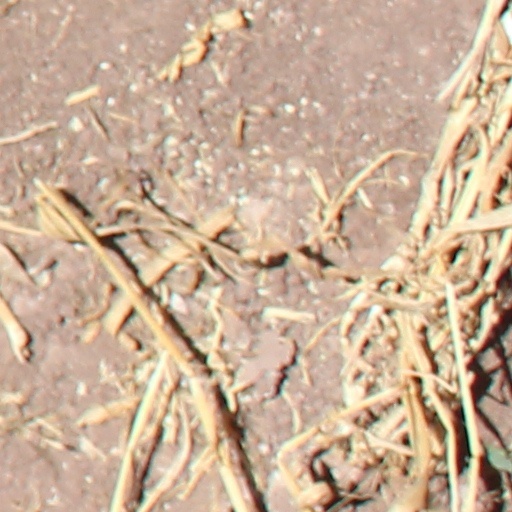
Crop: wheat